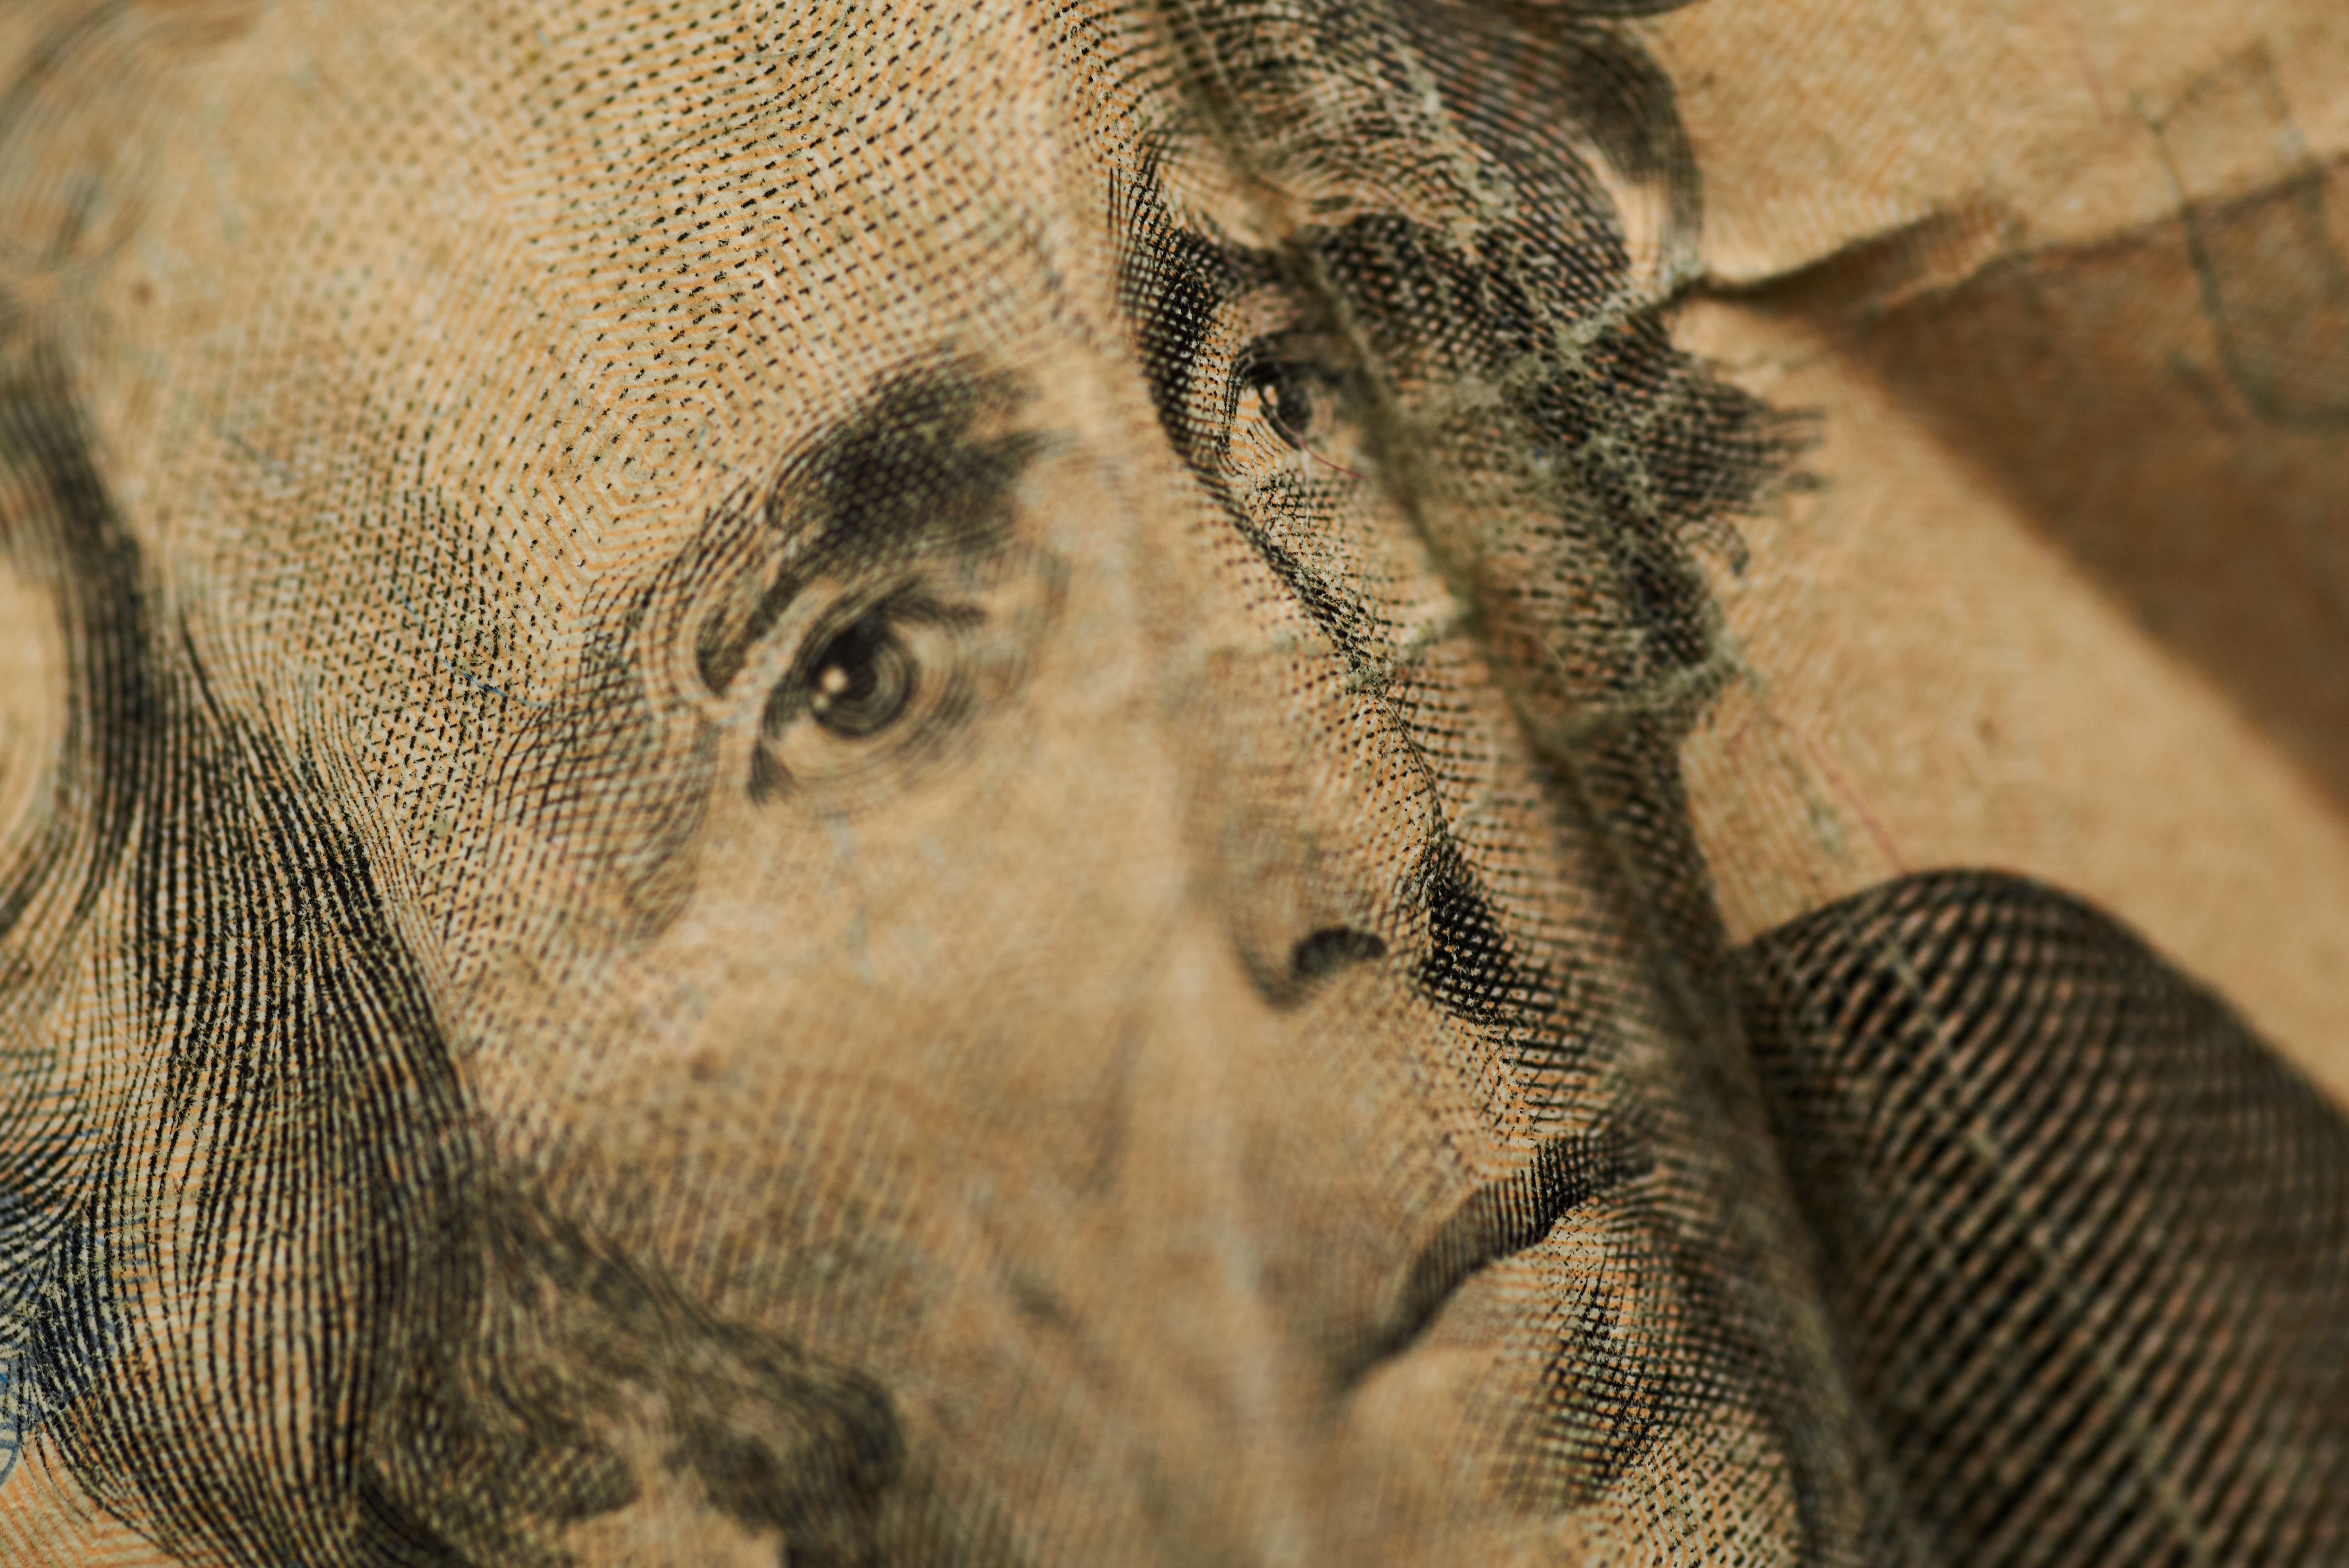
skin, wrinkle, close up, nose, head, eye, forehead, snout, elephant, adaptation, zoo, photography, elephants and mammoths, wildlife, portrait, fawn, indian elephant